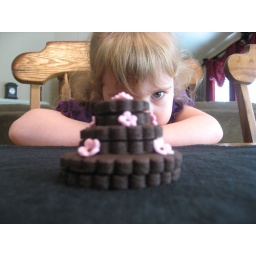
A stacked wedding cake cookie for a class I taught....and a cute little one in the background eyeing her snack!